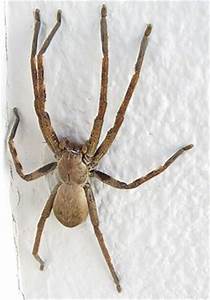
Label: spider